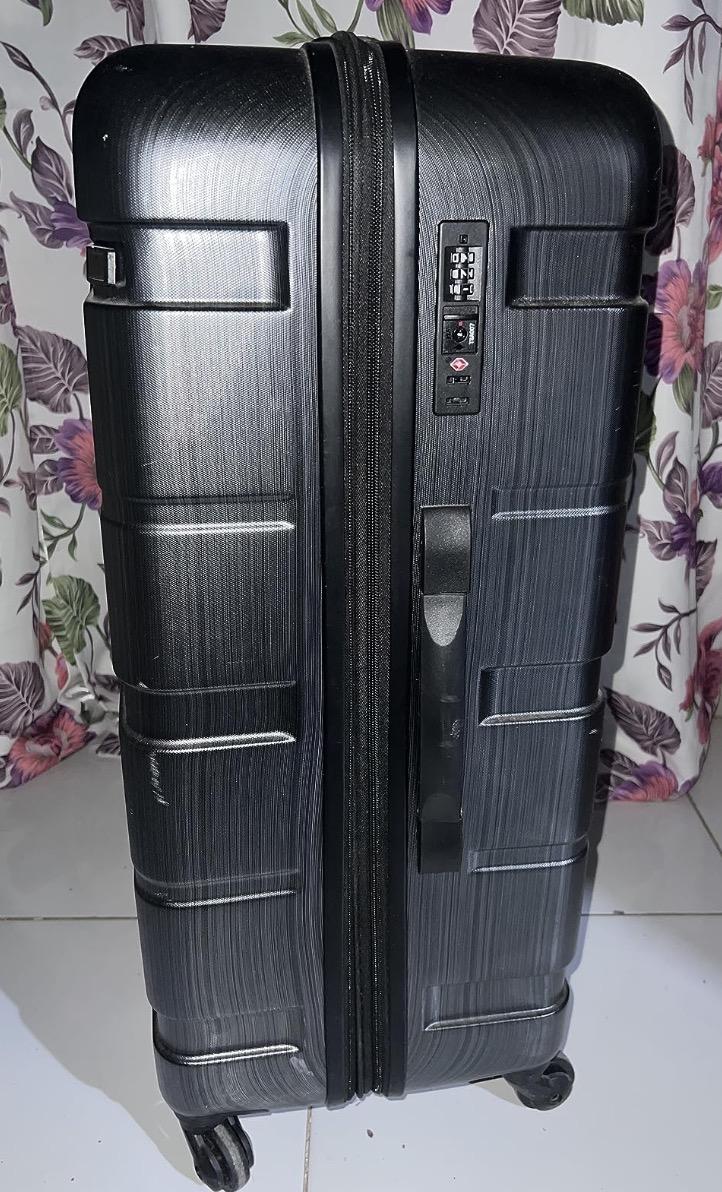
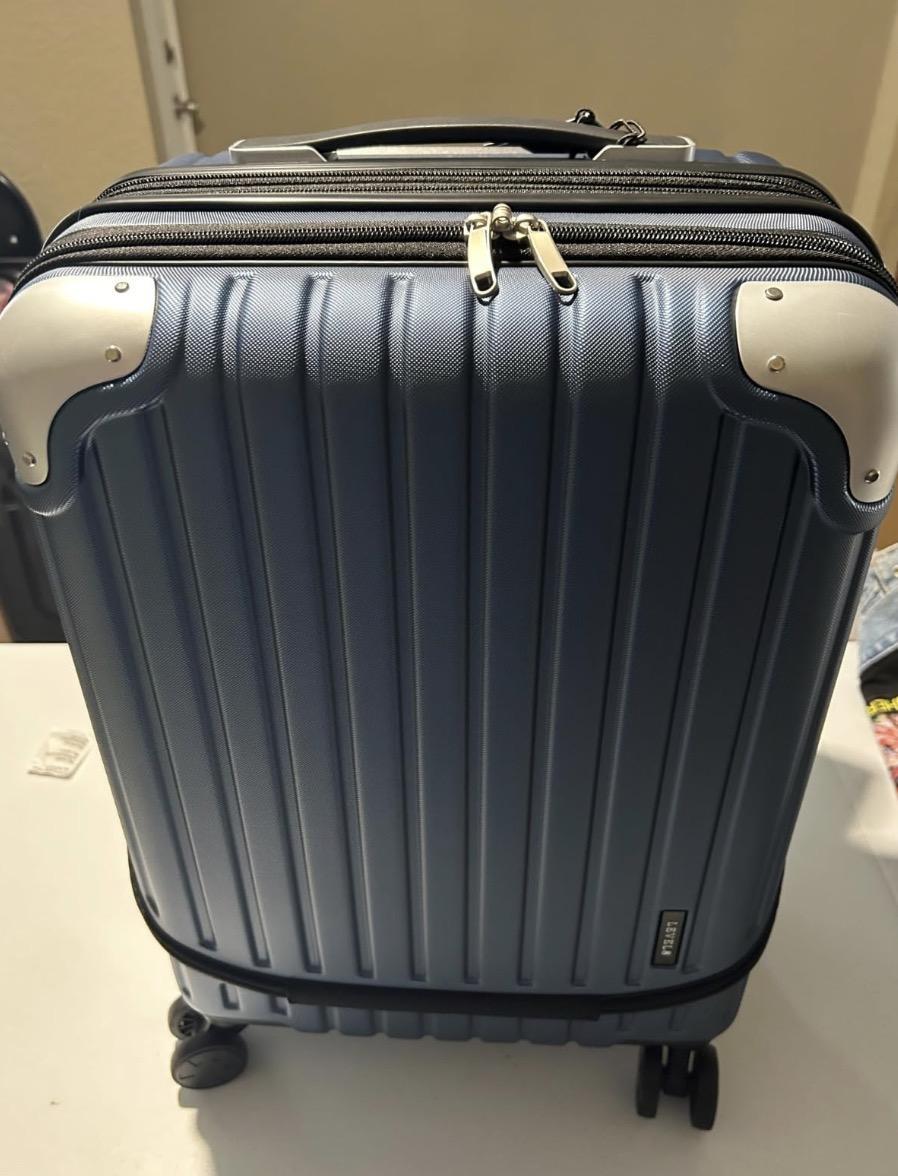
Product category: items_tea
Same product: no